Greystead Bridge

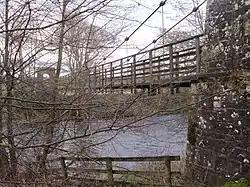

Greystead Bridge is a wooden suspension pedestrian bridge across the River North Tyne at Greystead in Northumberland, England.